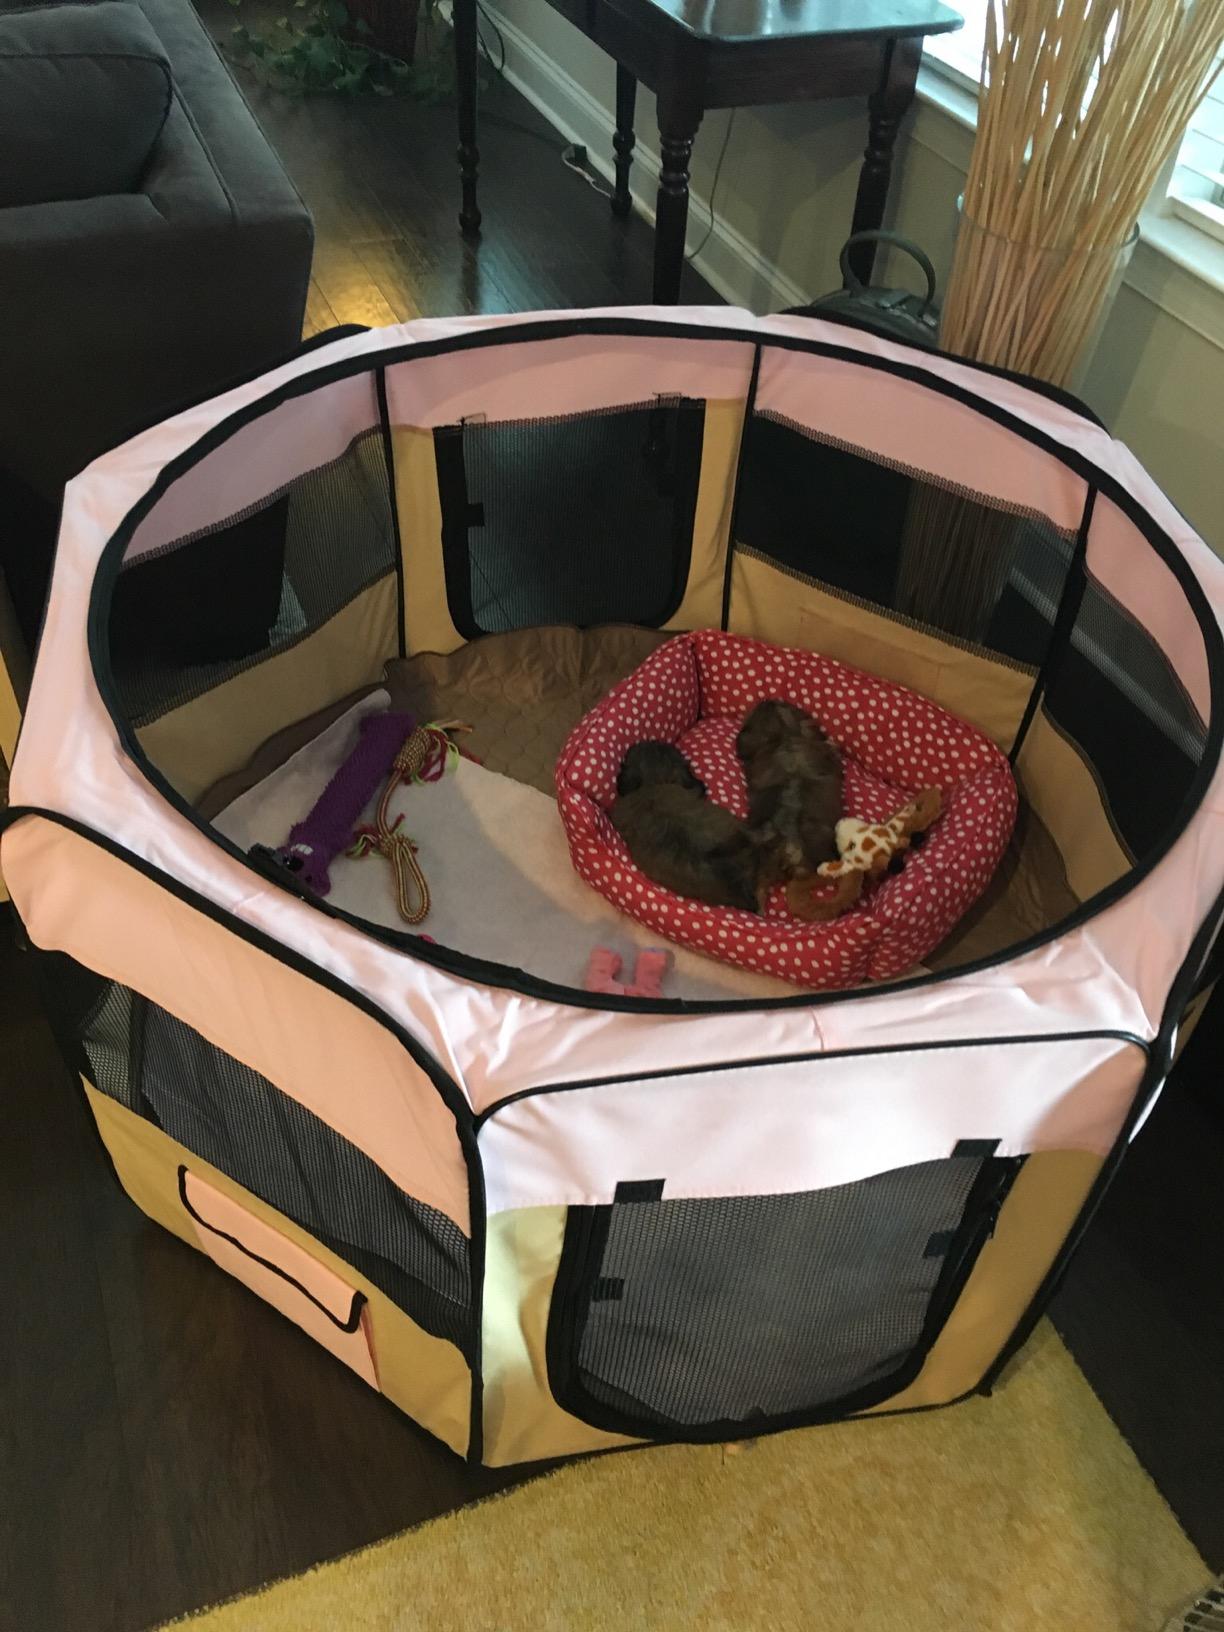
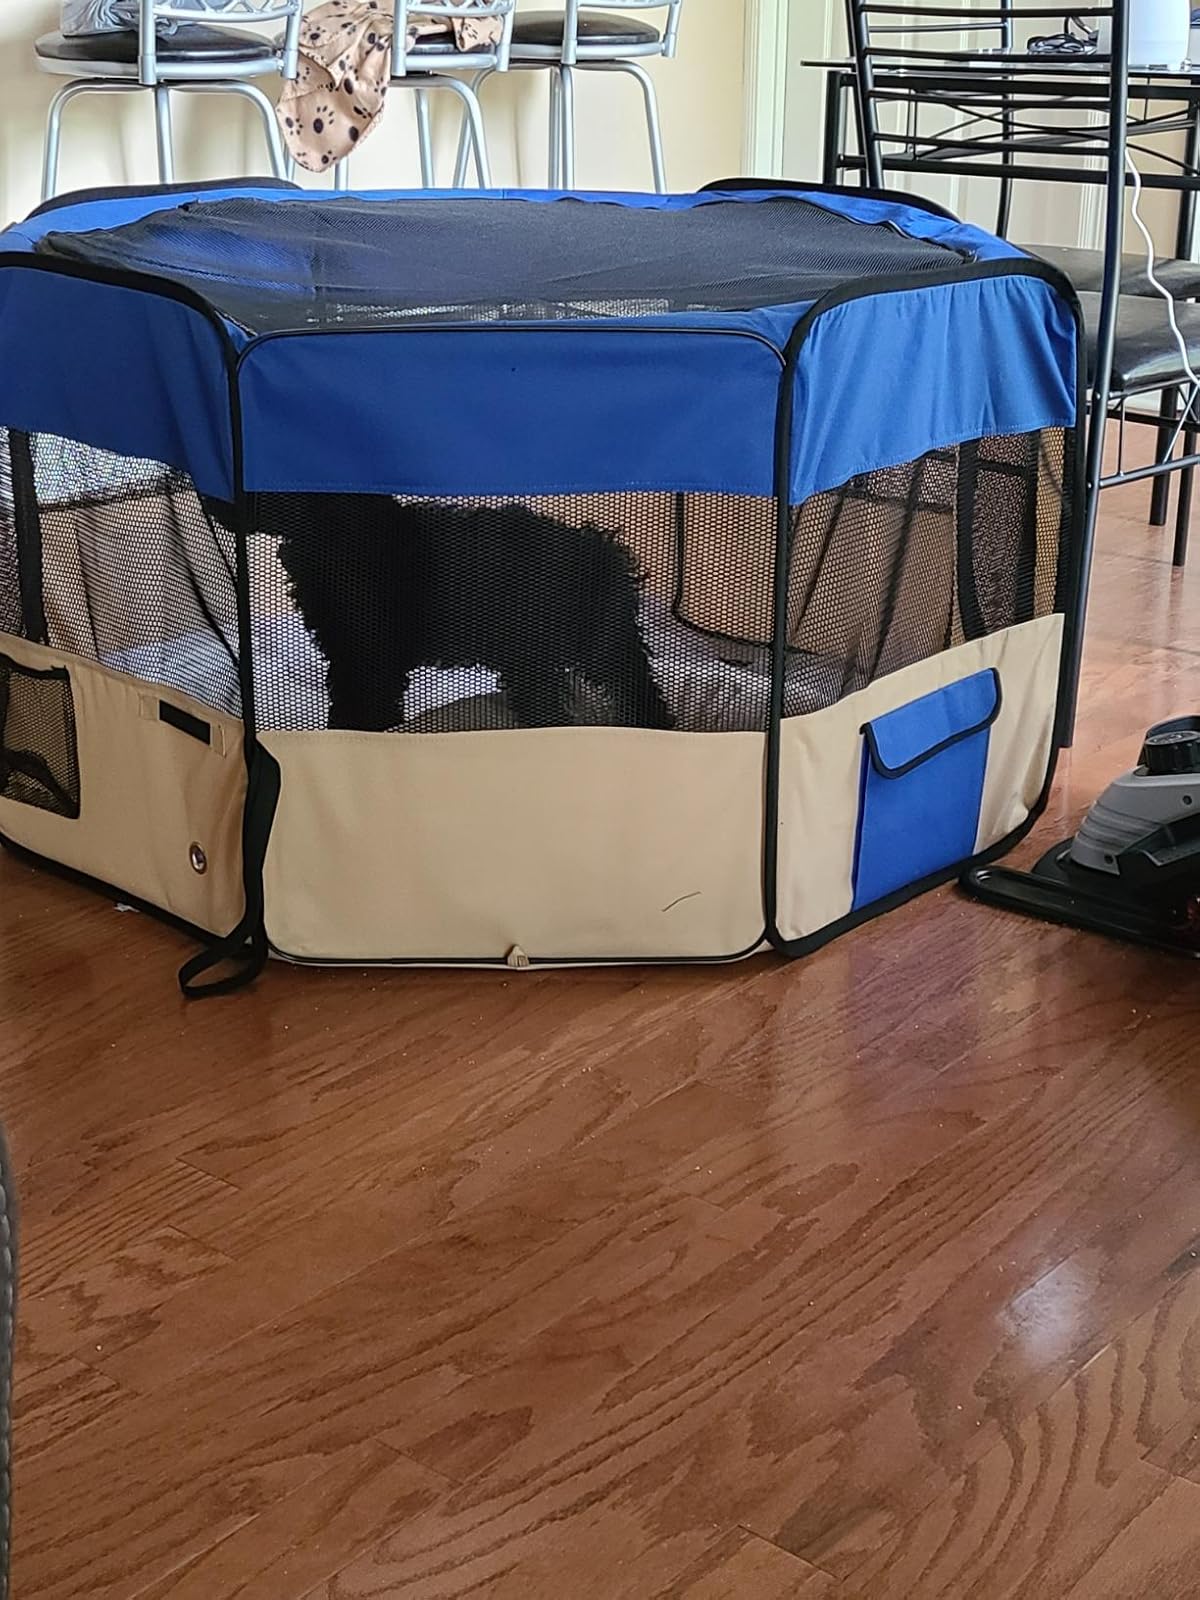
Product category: items_kennel
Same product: no